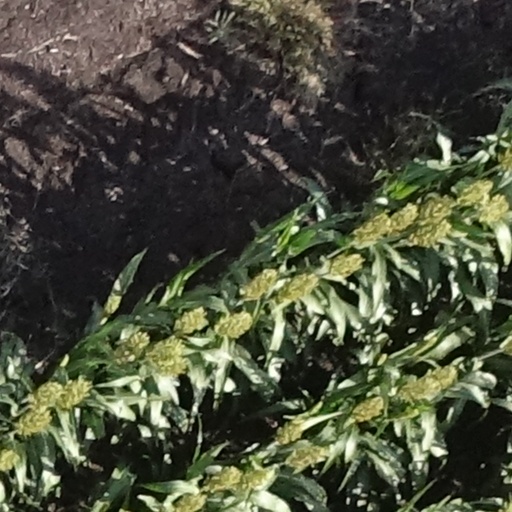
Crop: sorghum